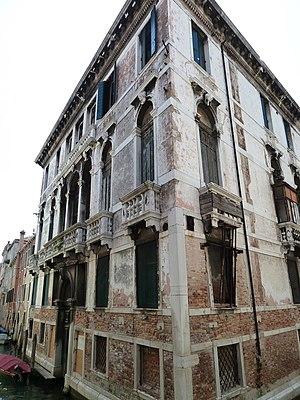
Pal cavagnis
La famille Cavagnis est une famille patricienne de Venise, originaire de Bergame.